MS Ambience

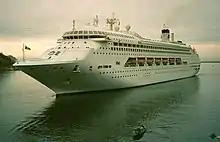
"Regal Princess" in Mazatlán

Following delivery, "Regal Princess" sailed to New York City where she was officially named by the former UK Prime Minister Margaret Thatcher on 8 August 1991. Subsequently, "Regal Princess" entered service by joining her sister ship "Crown Princess" in cruising out of Fort Lauderdale to the Caribbean during the northern hemisphere winter, transferring to the Alaskan trade for the summer months. In 1992 the ownership of the vessel was transferred from Astamar to Princess Cruises and she was transferred from the Italian registry to Liberian flag.